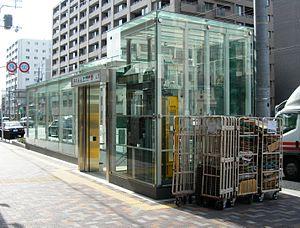
Nishiōji Oike est une station du métro de Kyoto sur la ligne Tōzai dans l'arrondissement de Nakagyō à Kyoto.